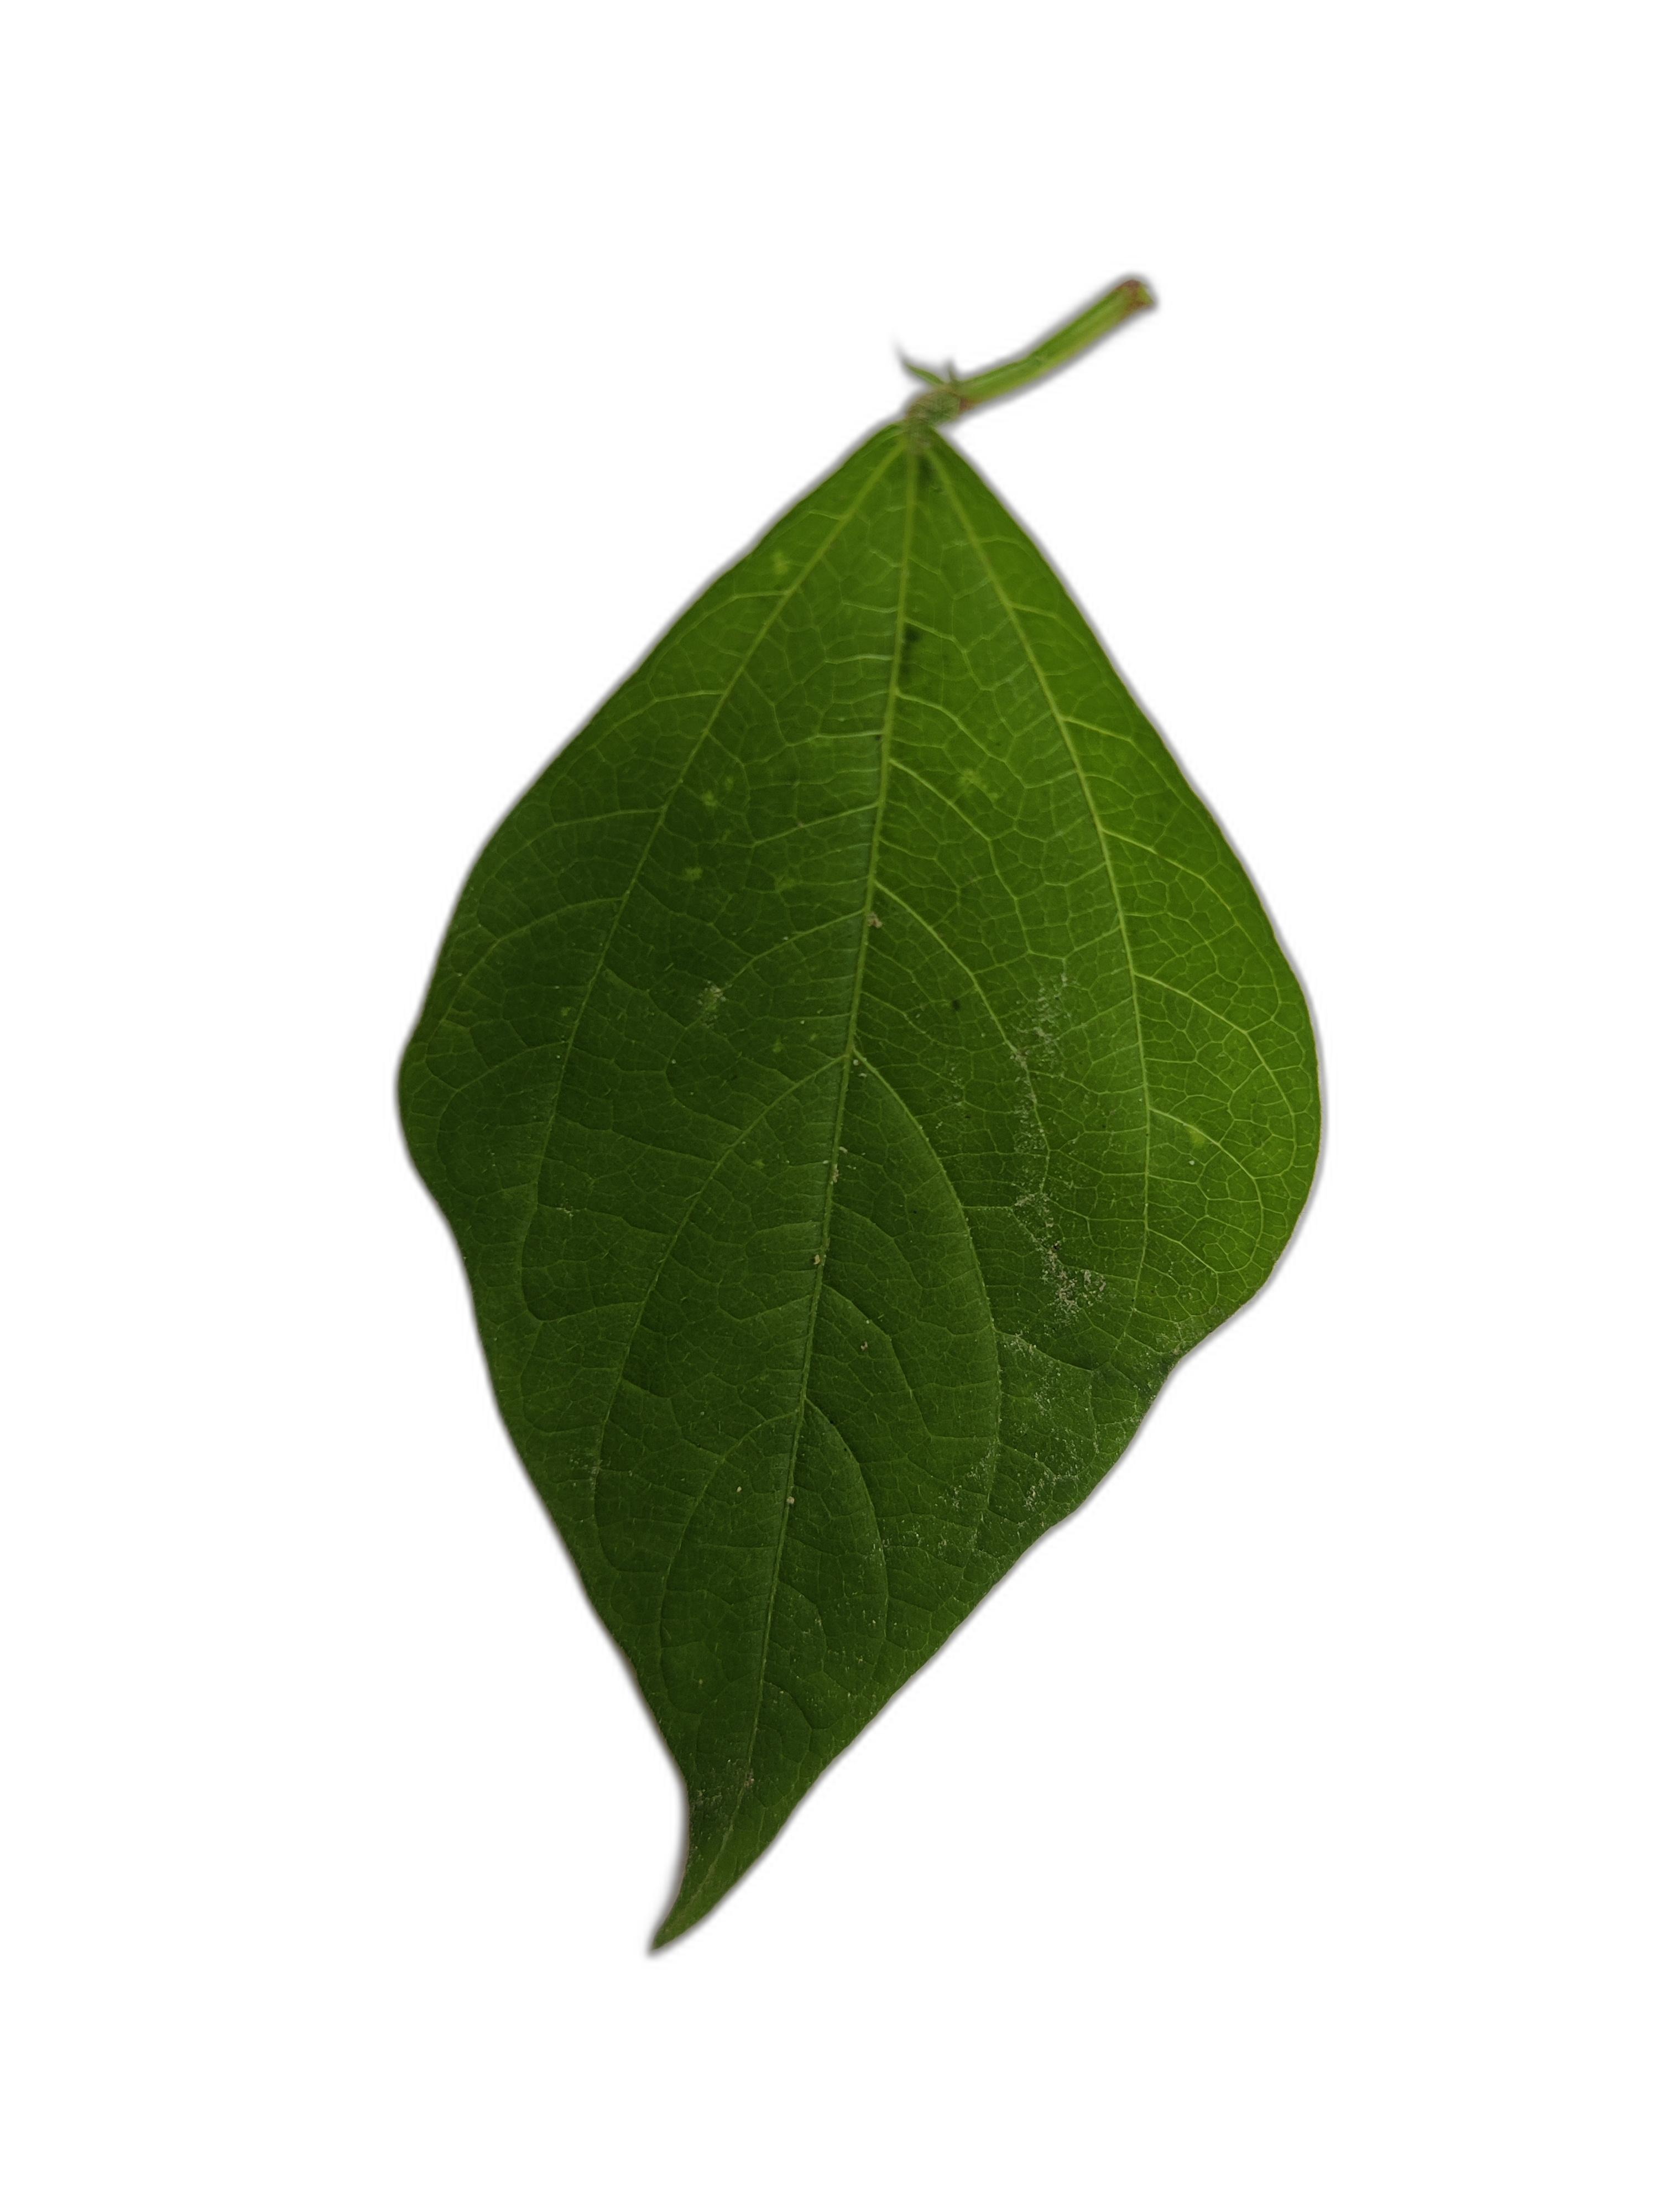
Label: Healthy